Svea 123

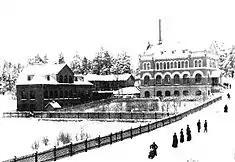
C. R. Nybergs Lödlampfabrik

Svea stoves were first made by C.R. Nybergs Lödlampfabrik, which also manufactured blowtorches as well as other machinery and equipment. Founded by Carl Nyberg, the firm later became one of the largest industries in Sundbyberg, Sweden. In 1922, the business was taken over by Max Sievert, an early associate of Nyberg's, and renamed Sieverts Lödlampfabrik (later known as Sievert AB). The Svea 123, introduced in 1955, is considered to be the first compact backpacking white gas stove and one of the most popular camping stoves ever made. Its distinctive "roaring" sound has been likened to that of a jet engine at takeoff. In 1969, the Svea brand was acquired by Optimus, another Swedish manufacturer of portable stoves, which has continued production of the Svea 123 to the present day. Because of its simple design and reputation for dependable performance, even under extreme conditions, the Svea 123 enjoys a devoted following.